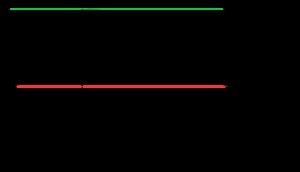
En mathématiques, et plus particulièrement en analyse, la méthode des multiplicateurs de Lagrange permet de trouver les points stationnaires d'une fonction dérivable d'une ou plusieurs variables, sous contraintes.